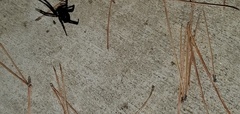
Species: Lactrodectus_hesperus